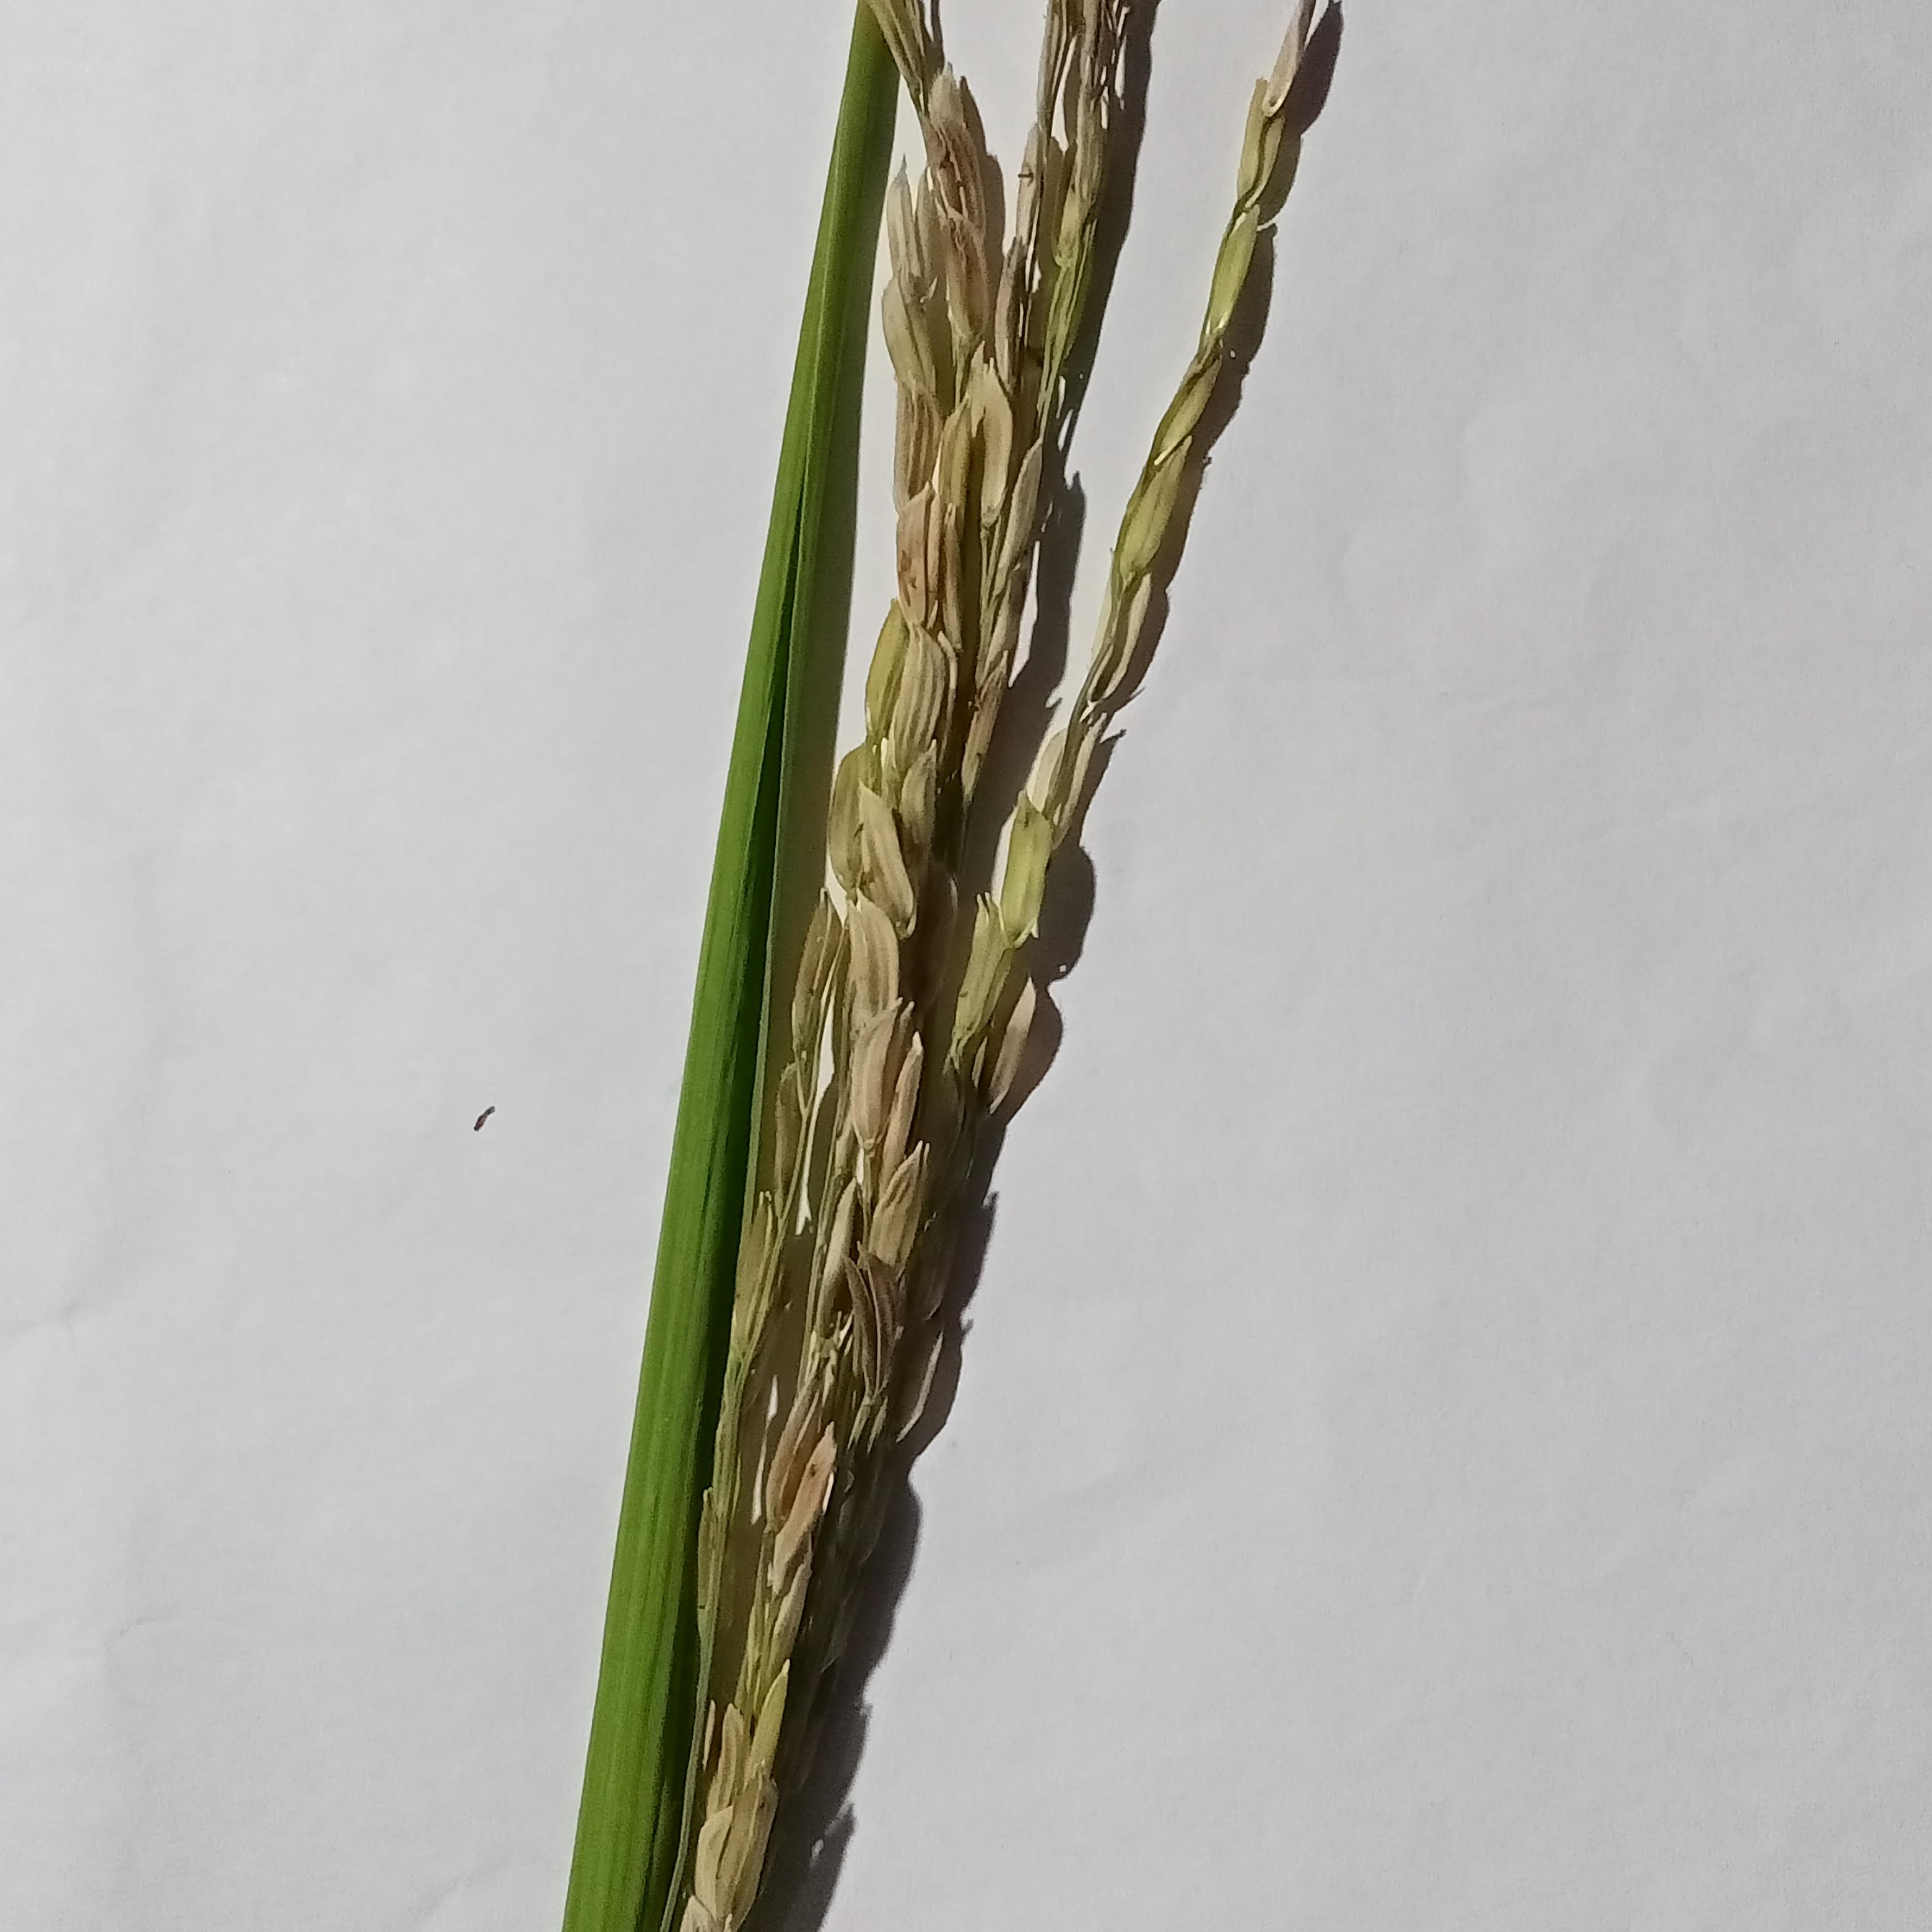
Label: Rice___Neck_Blast